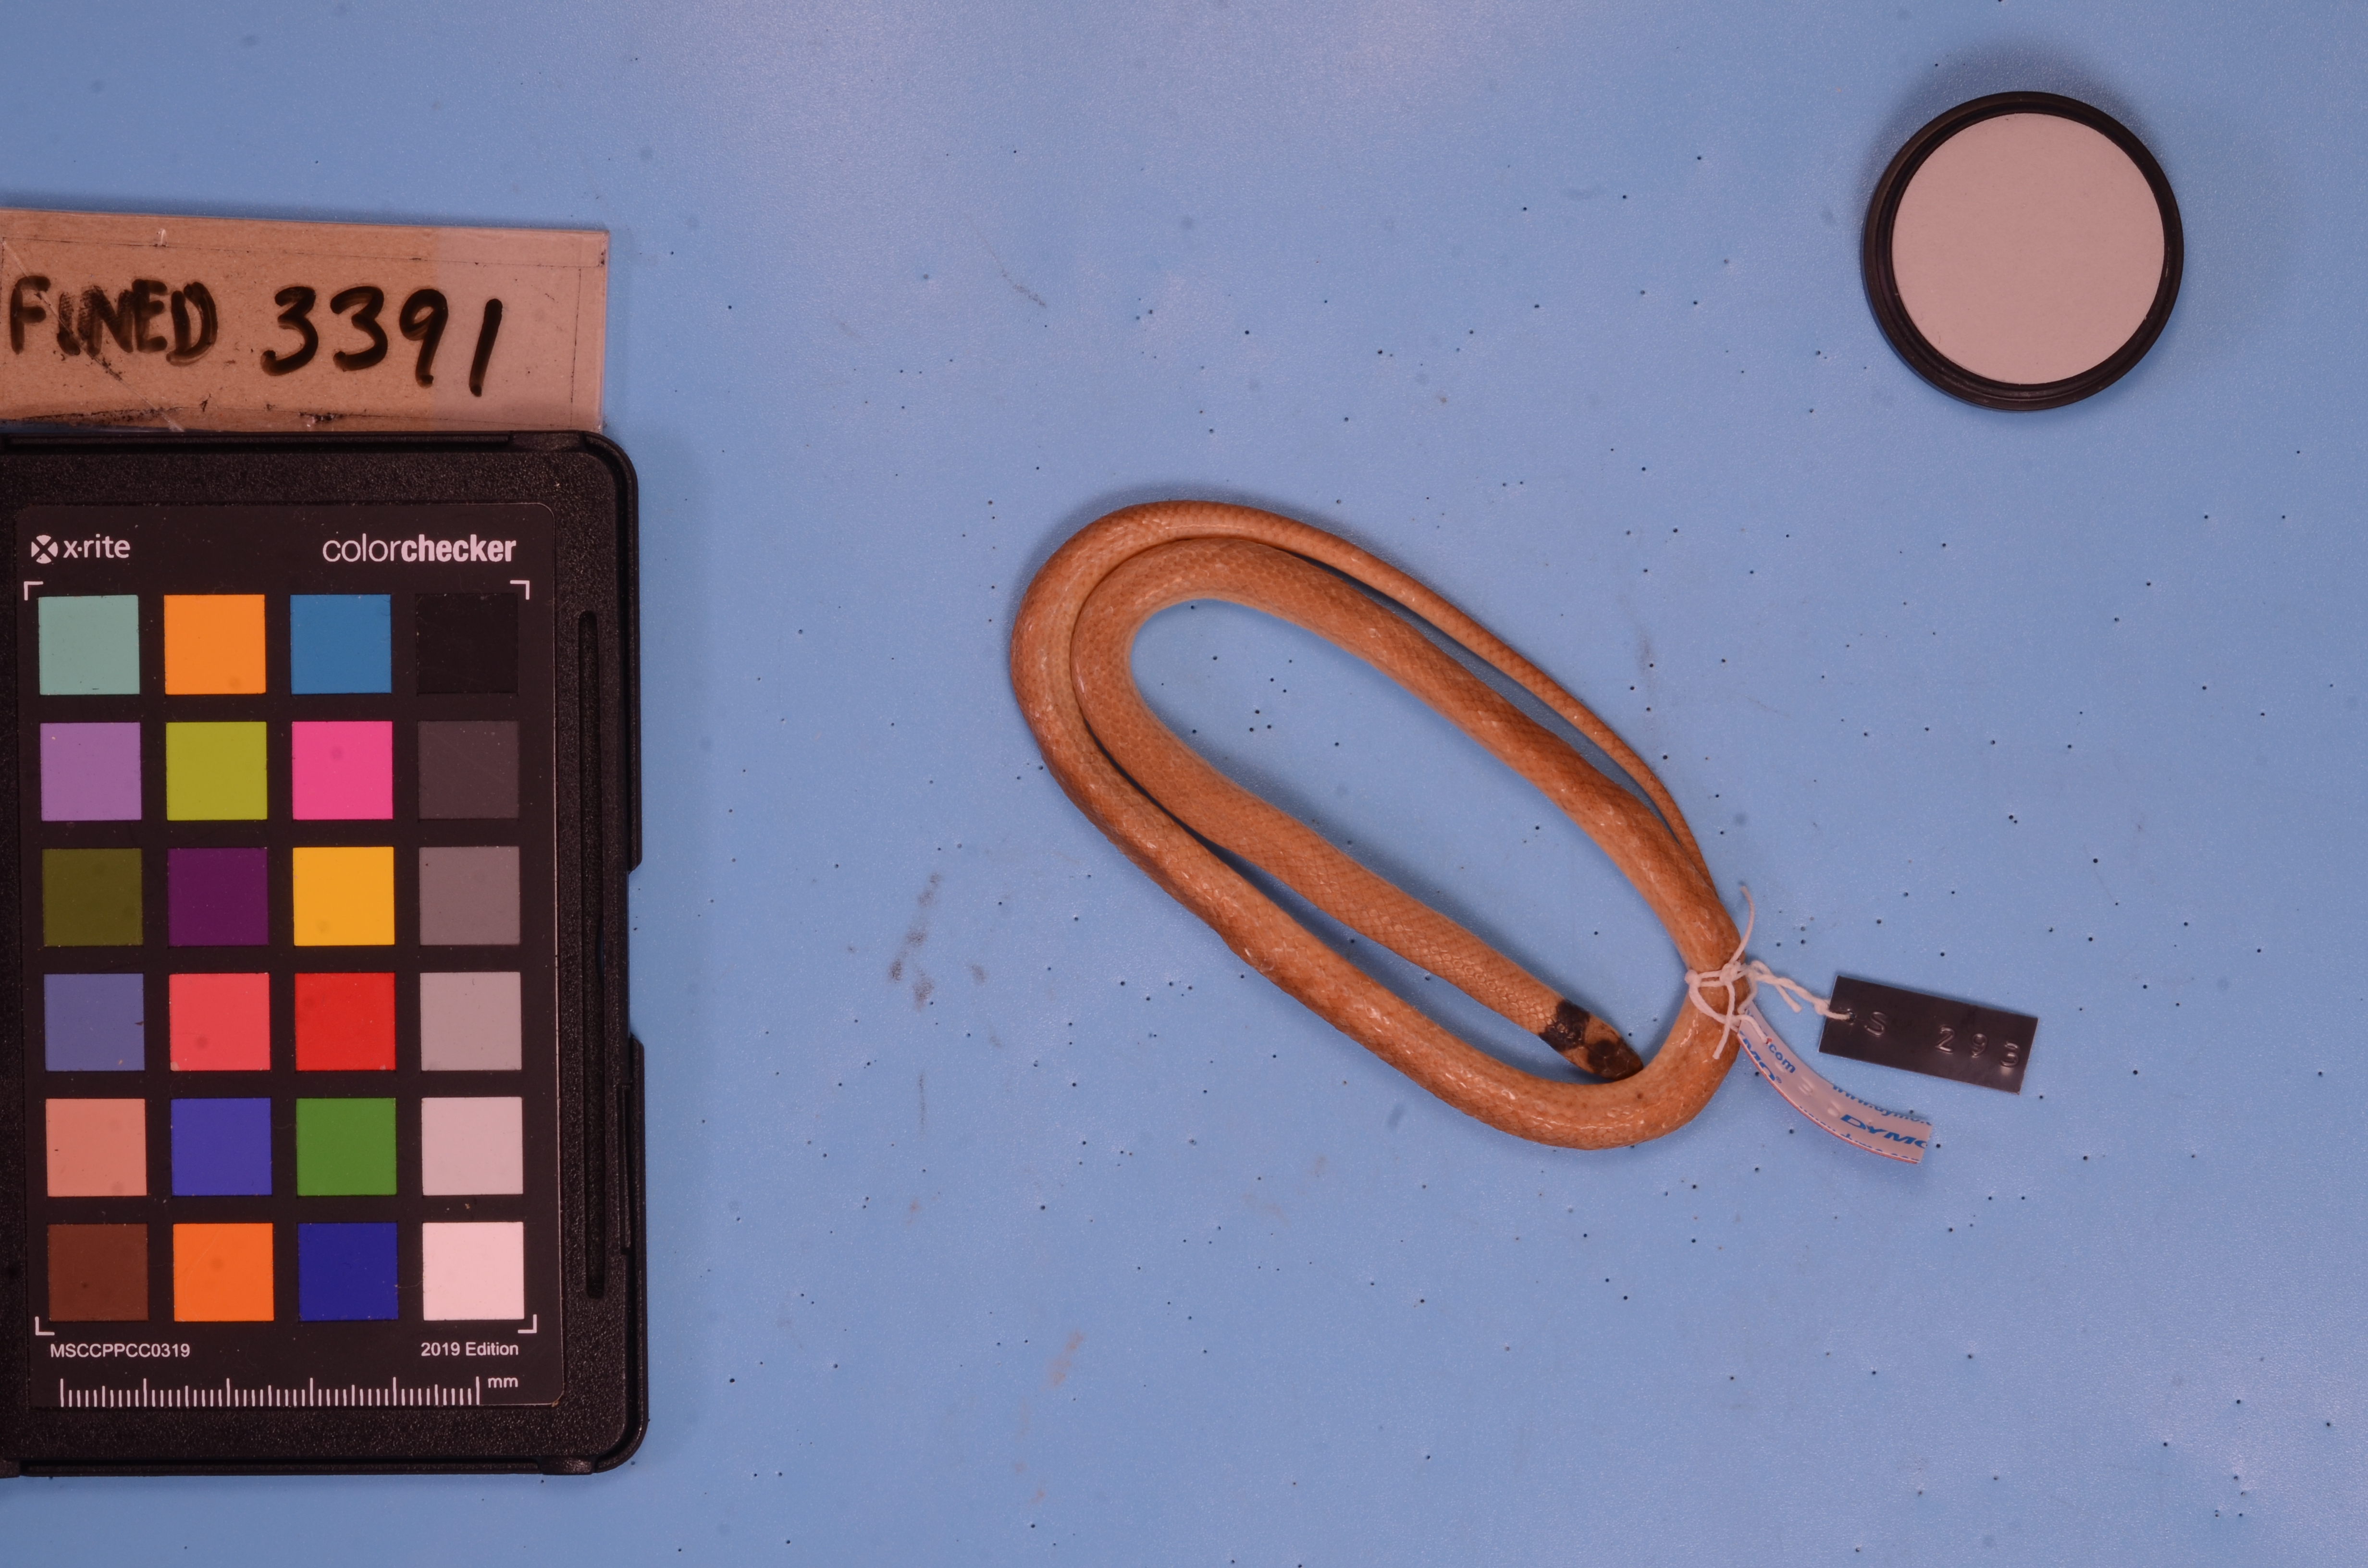
Species: Tantilla boipiranga
View: dorsal
Mimicry status: mimic